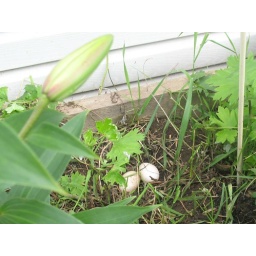
Duck eggs in the flower bed